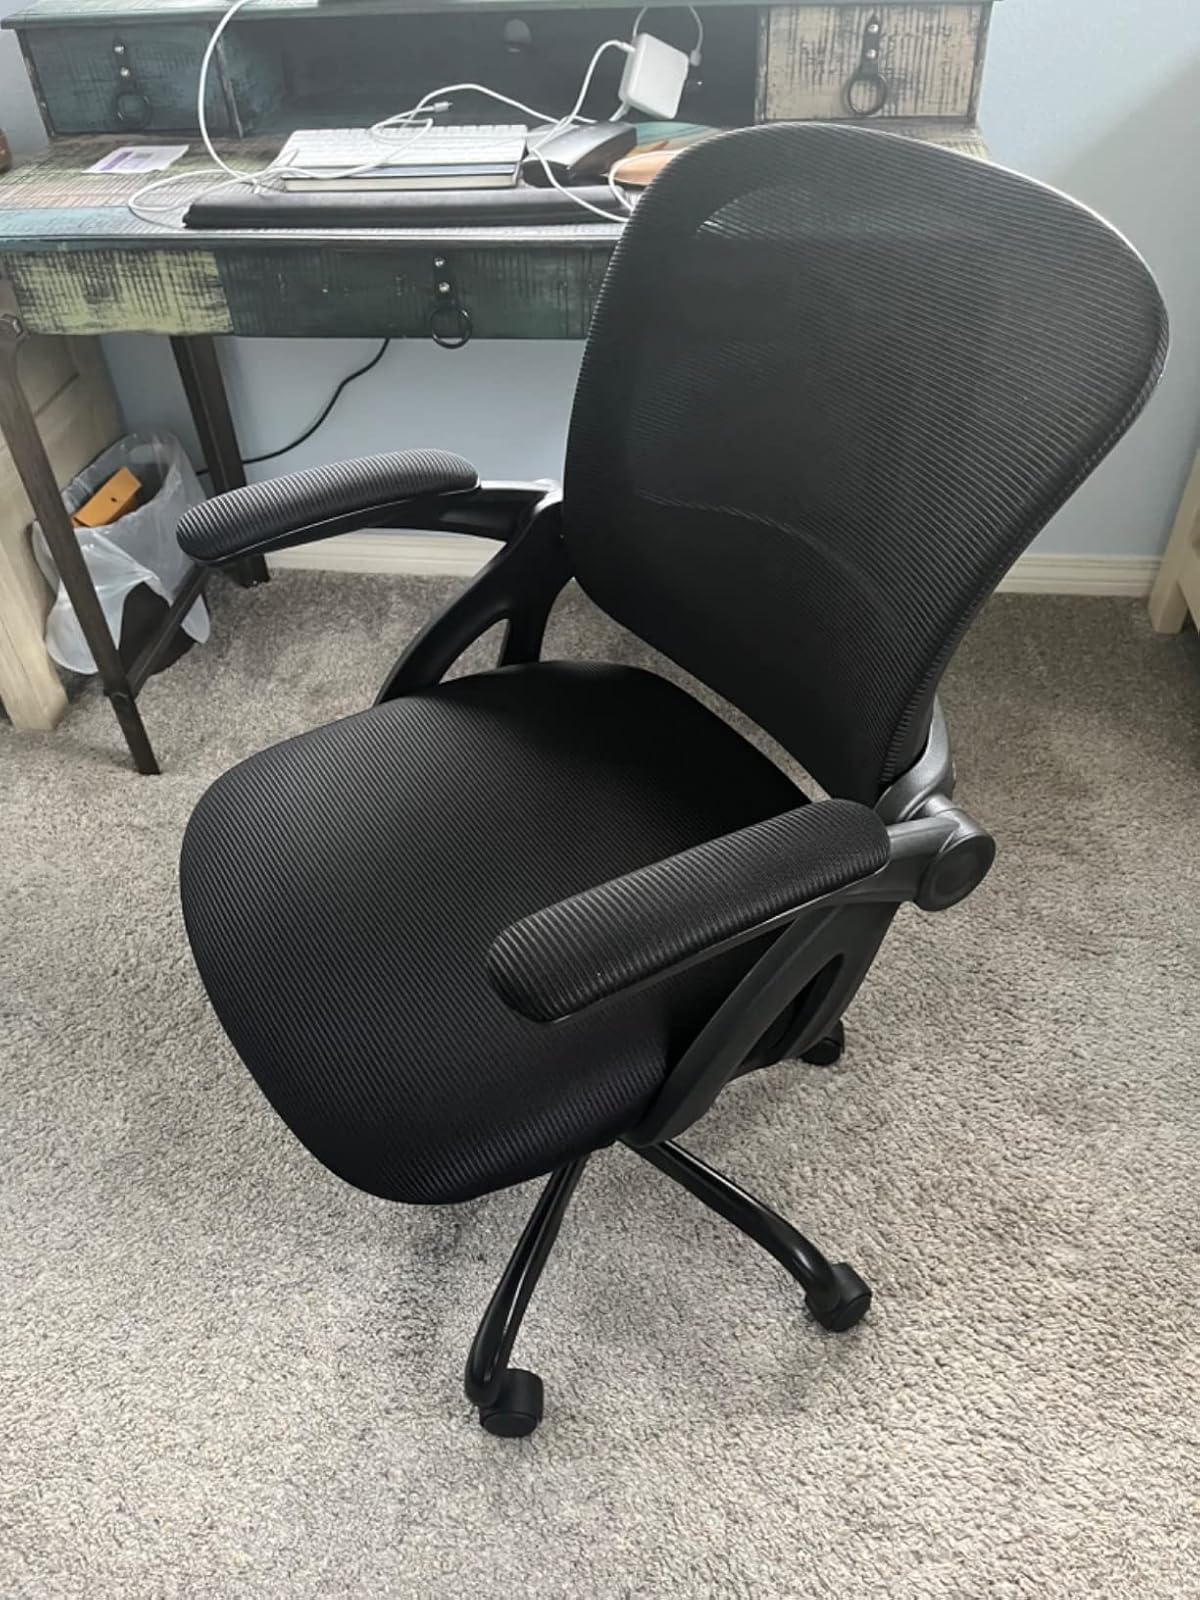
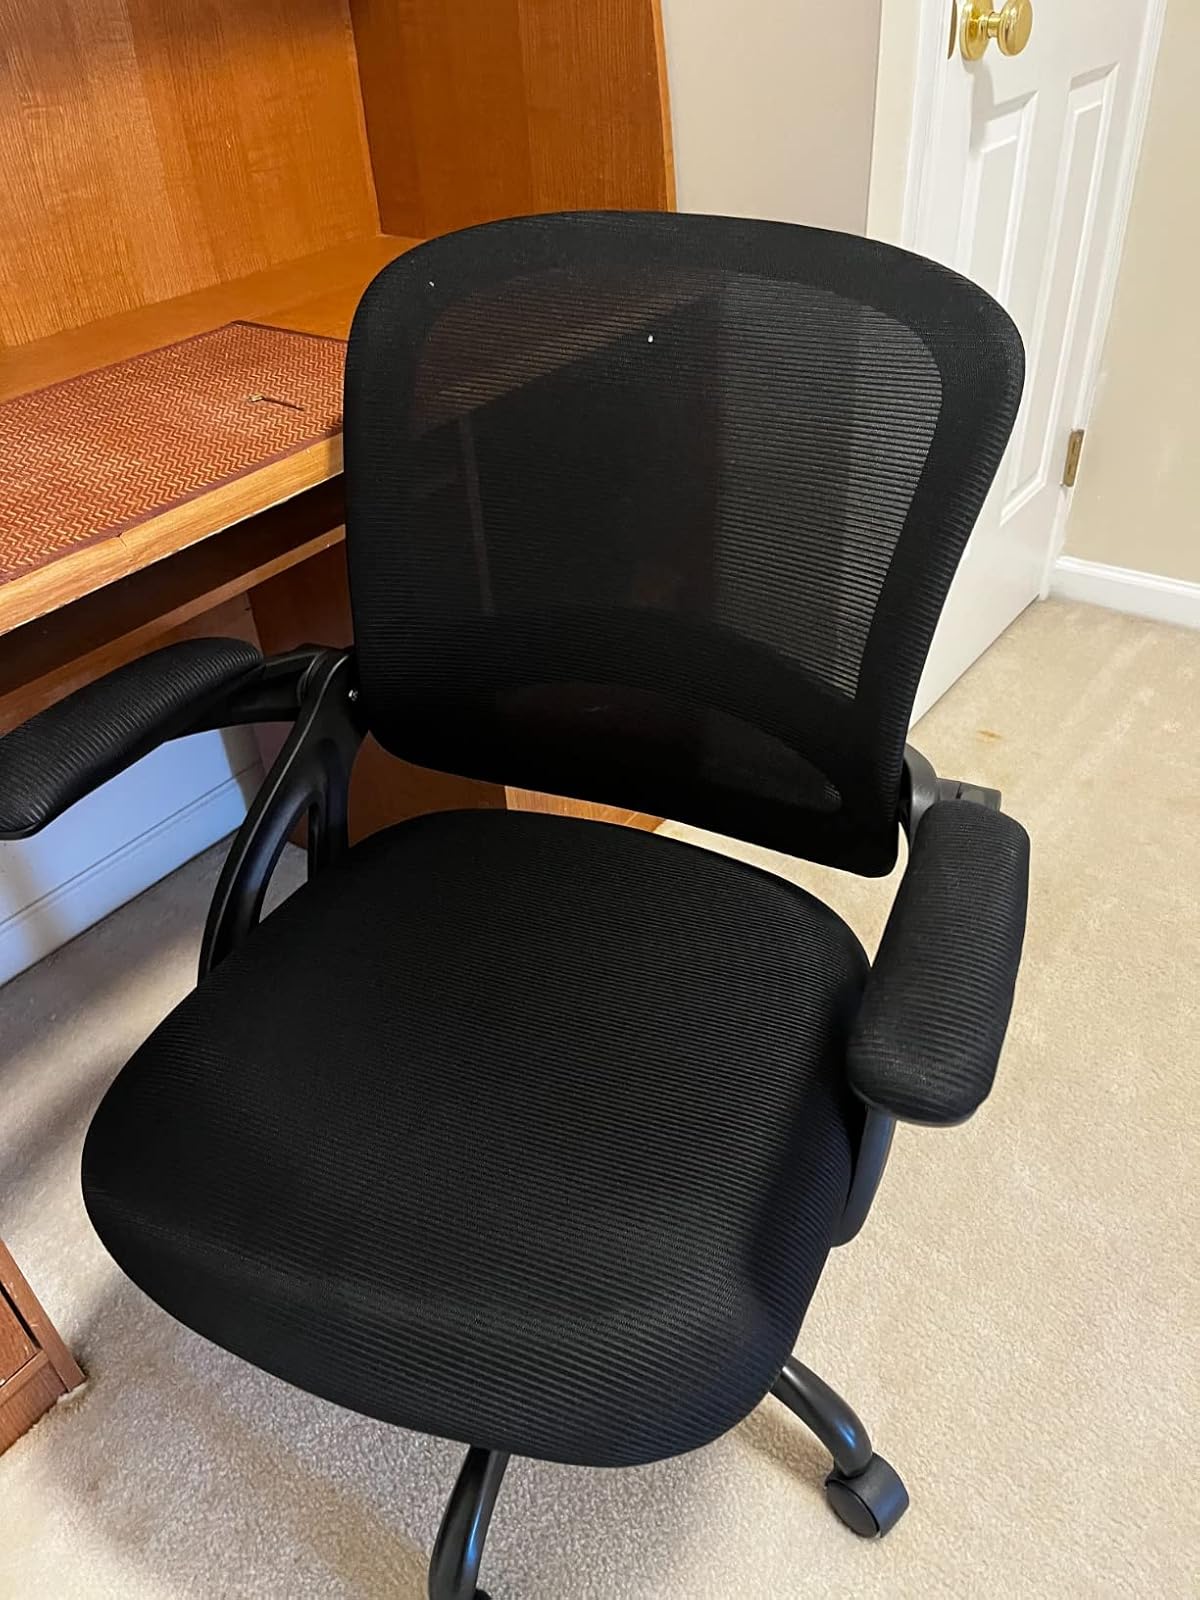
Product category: items_chair
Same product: yes